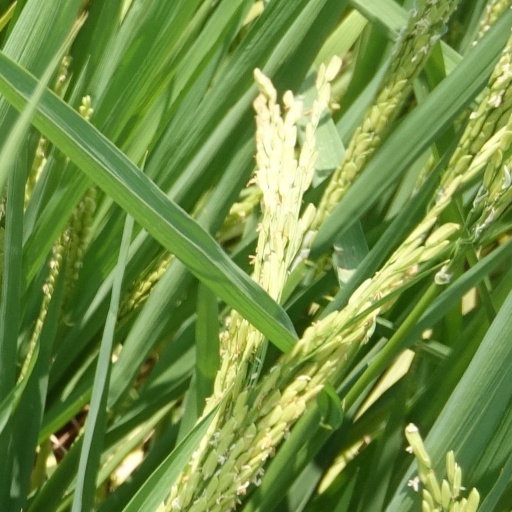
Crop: rice